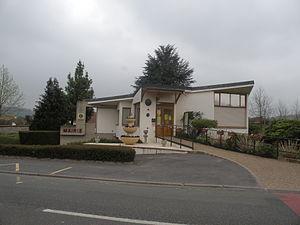
Bray-et-Lû mairie
Bray-et-Lû est une commune française située dans le département du Val-d'Oise, en région Île-de-France. Ses habitants sont appelés les Braylusiens.